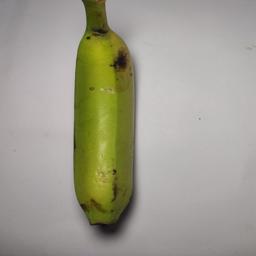
Ripeness: Green